St-Léonard railway station

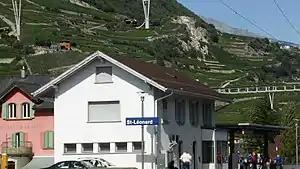
The station building in 2018

St-Léonard railway station is a railway station in the municipality of Saint-Léonard, in the Swiss canton of Valais. It is an intermediate stop on the Simplon line and is served by local trains only.